Answer in natural language. How many ArmChairs are visible in the scene? Choose between the following options: 3, 0, 3, 4 or 5
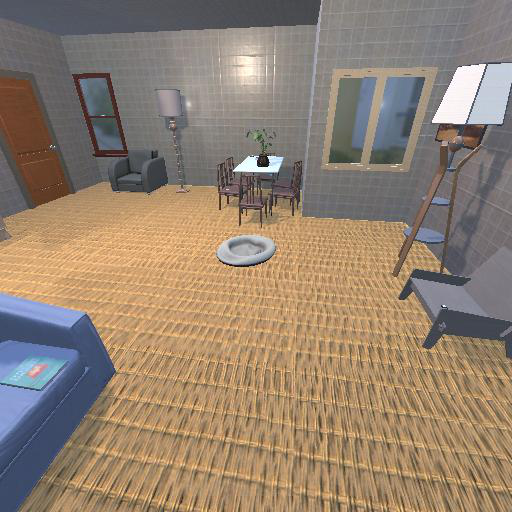
<answer>3</answer>